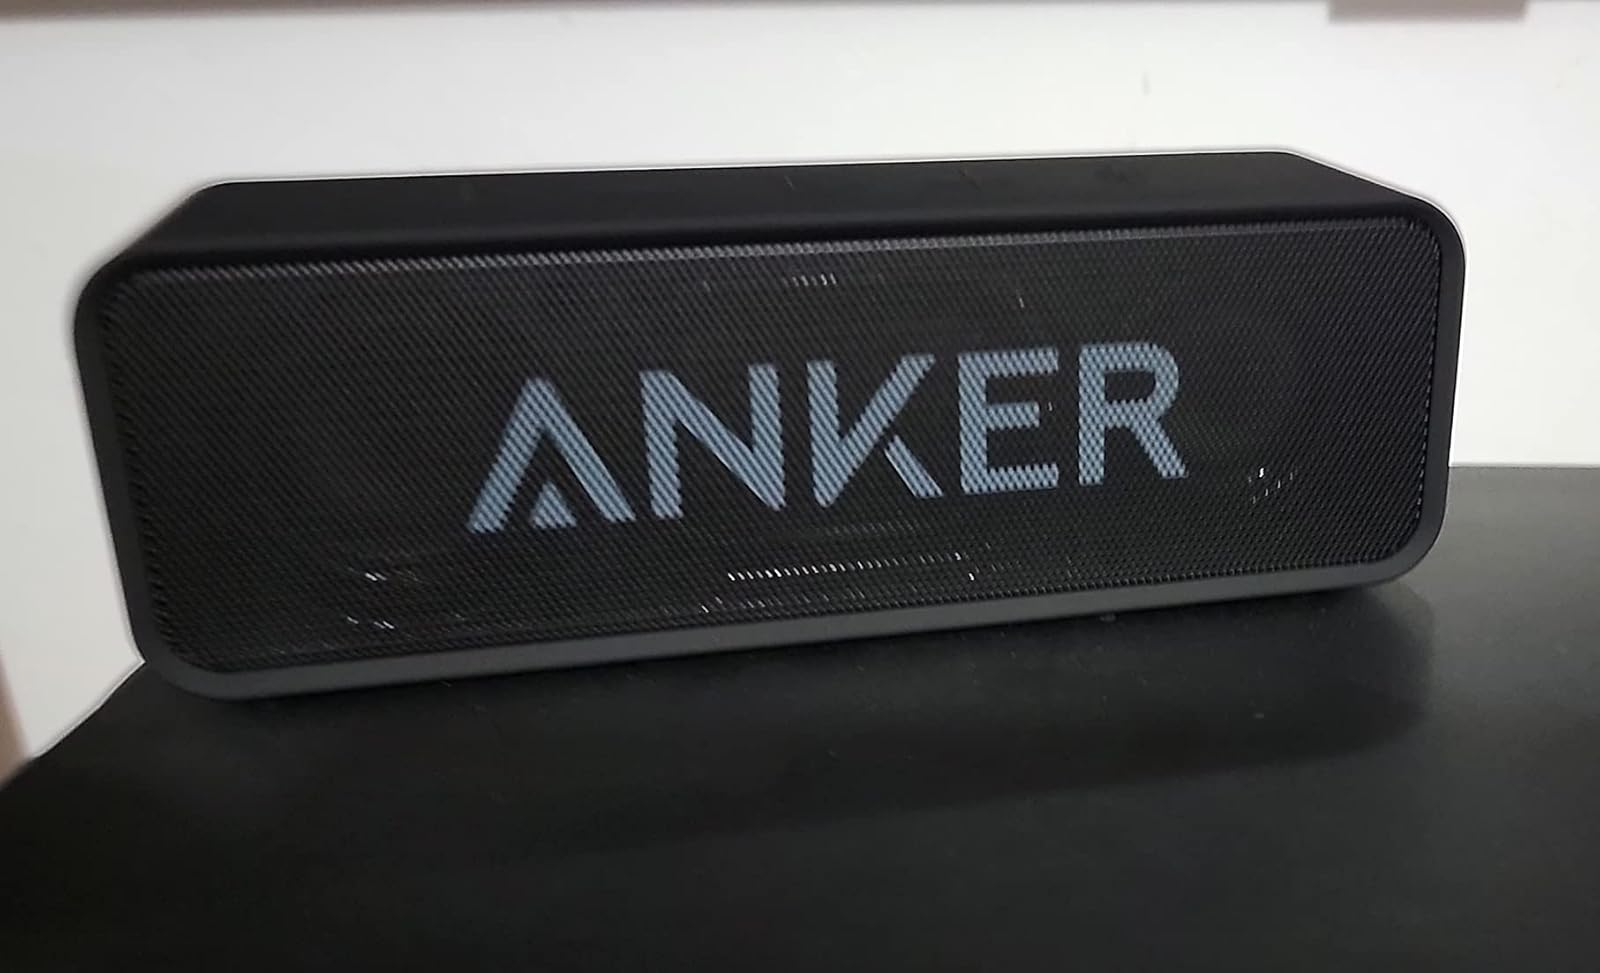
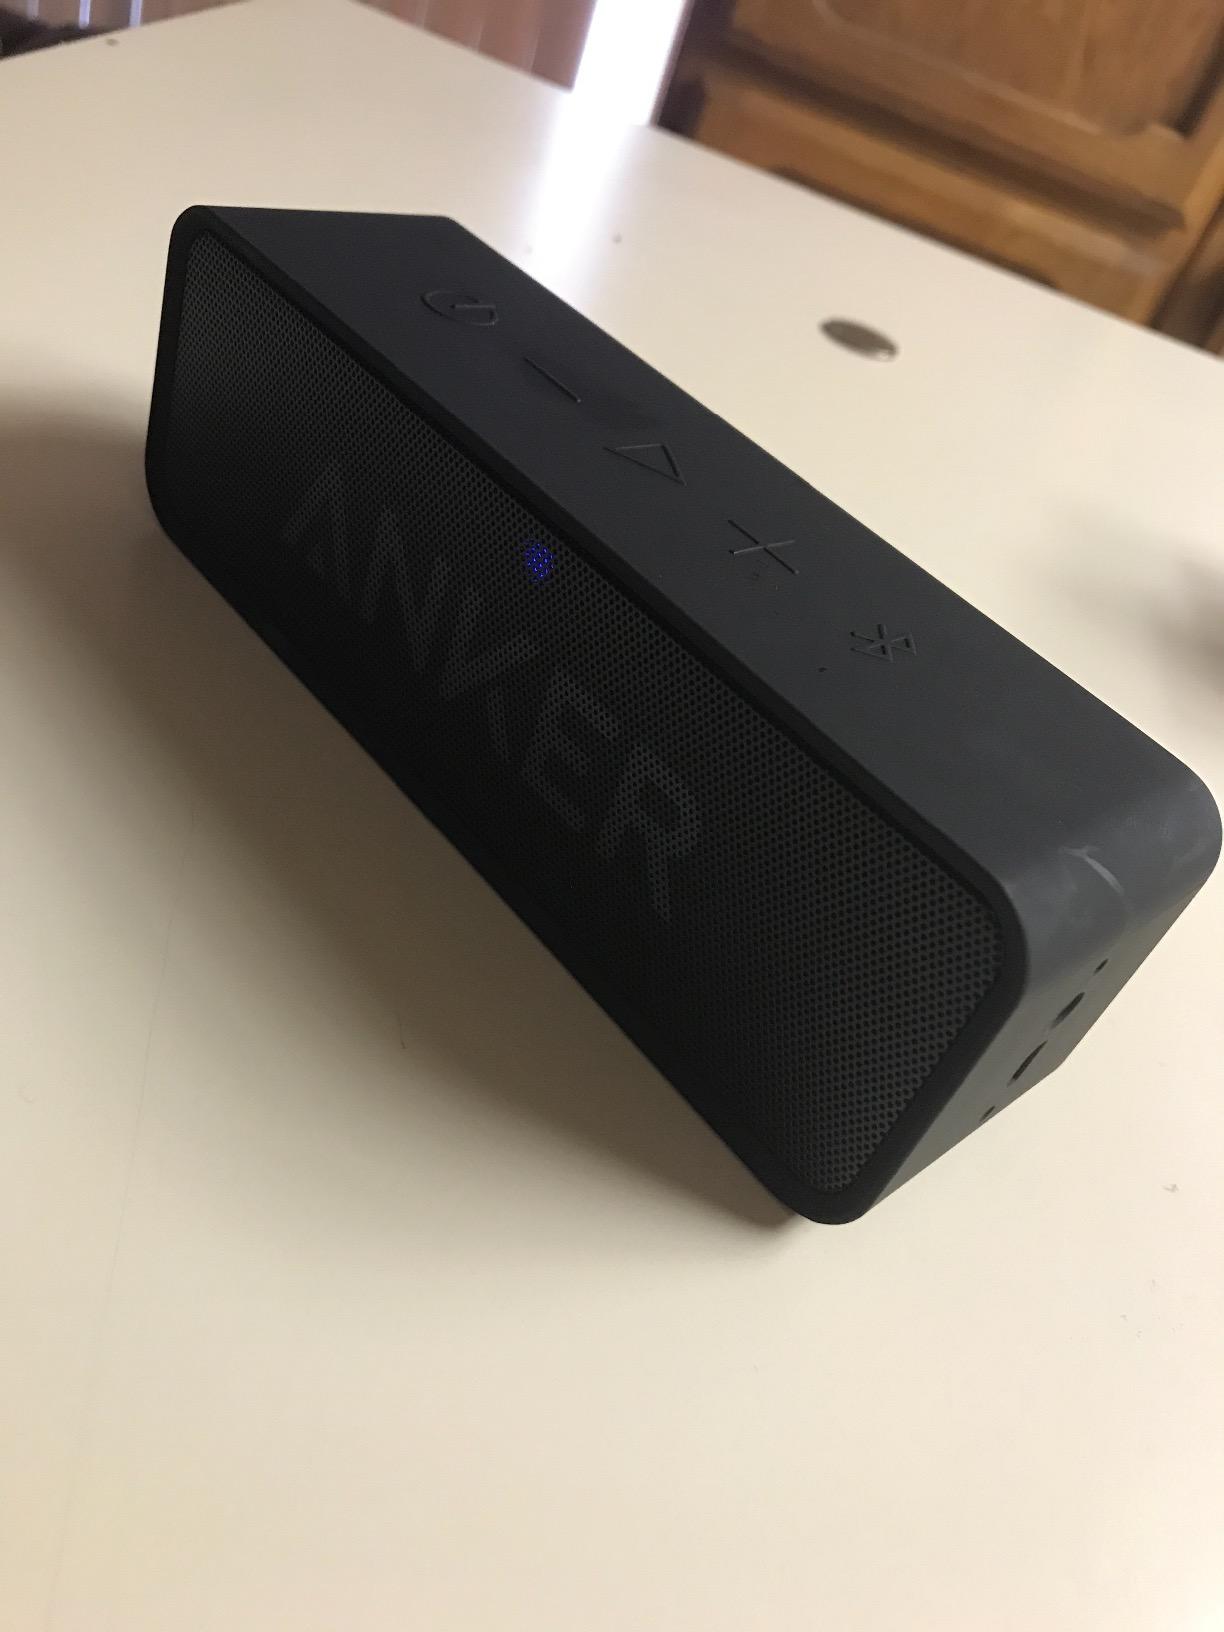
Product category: speaker
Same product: yes